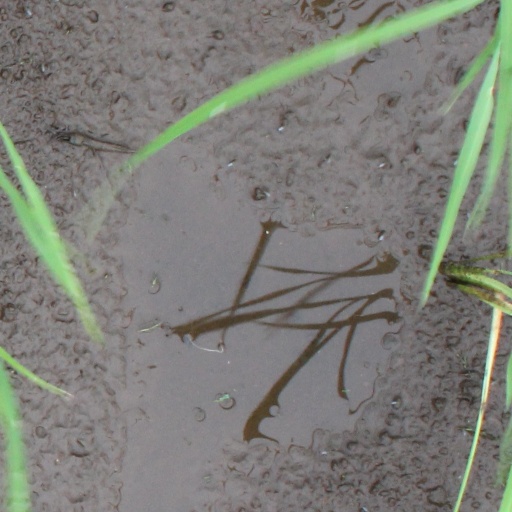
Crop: rice